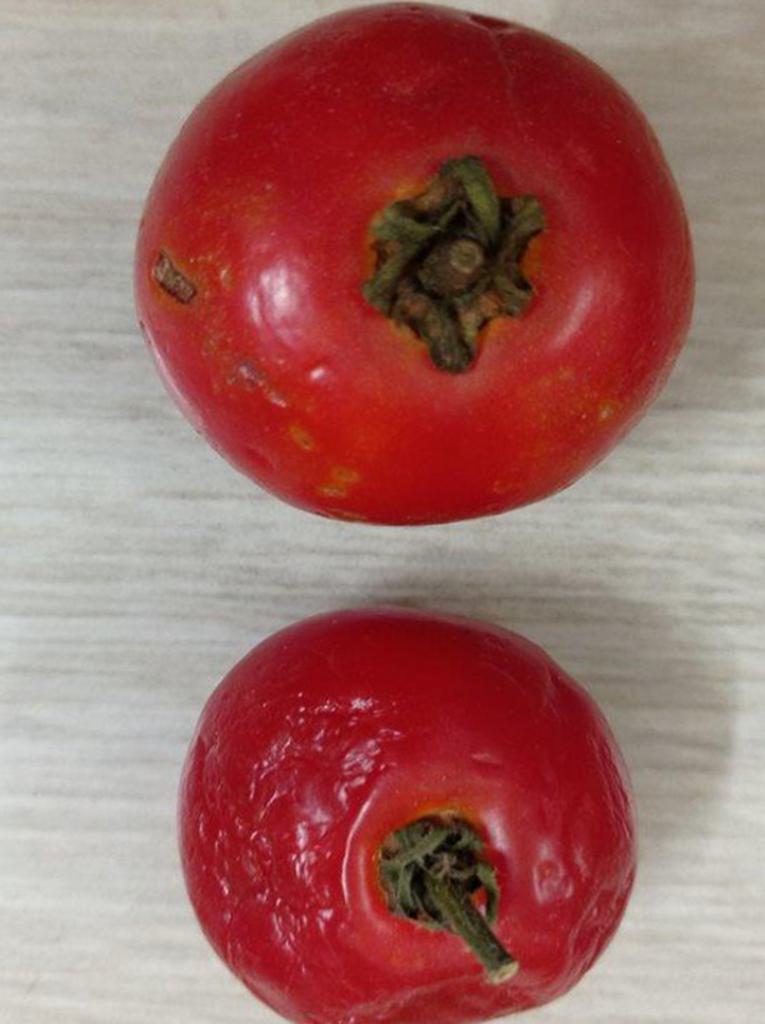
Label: Rotten